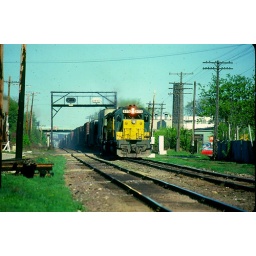
CNW train # 297 at 80th street in West Allis, WI. May 1976.